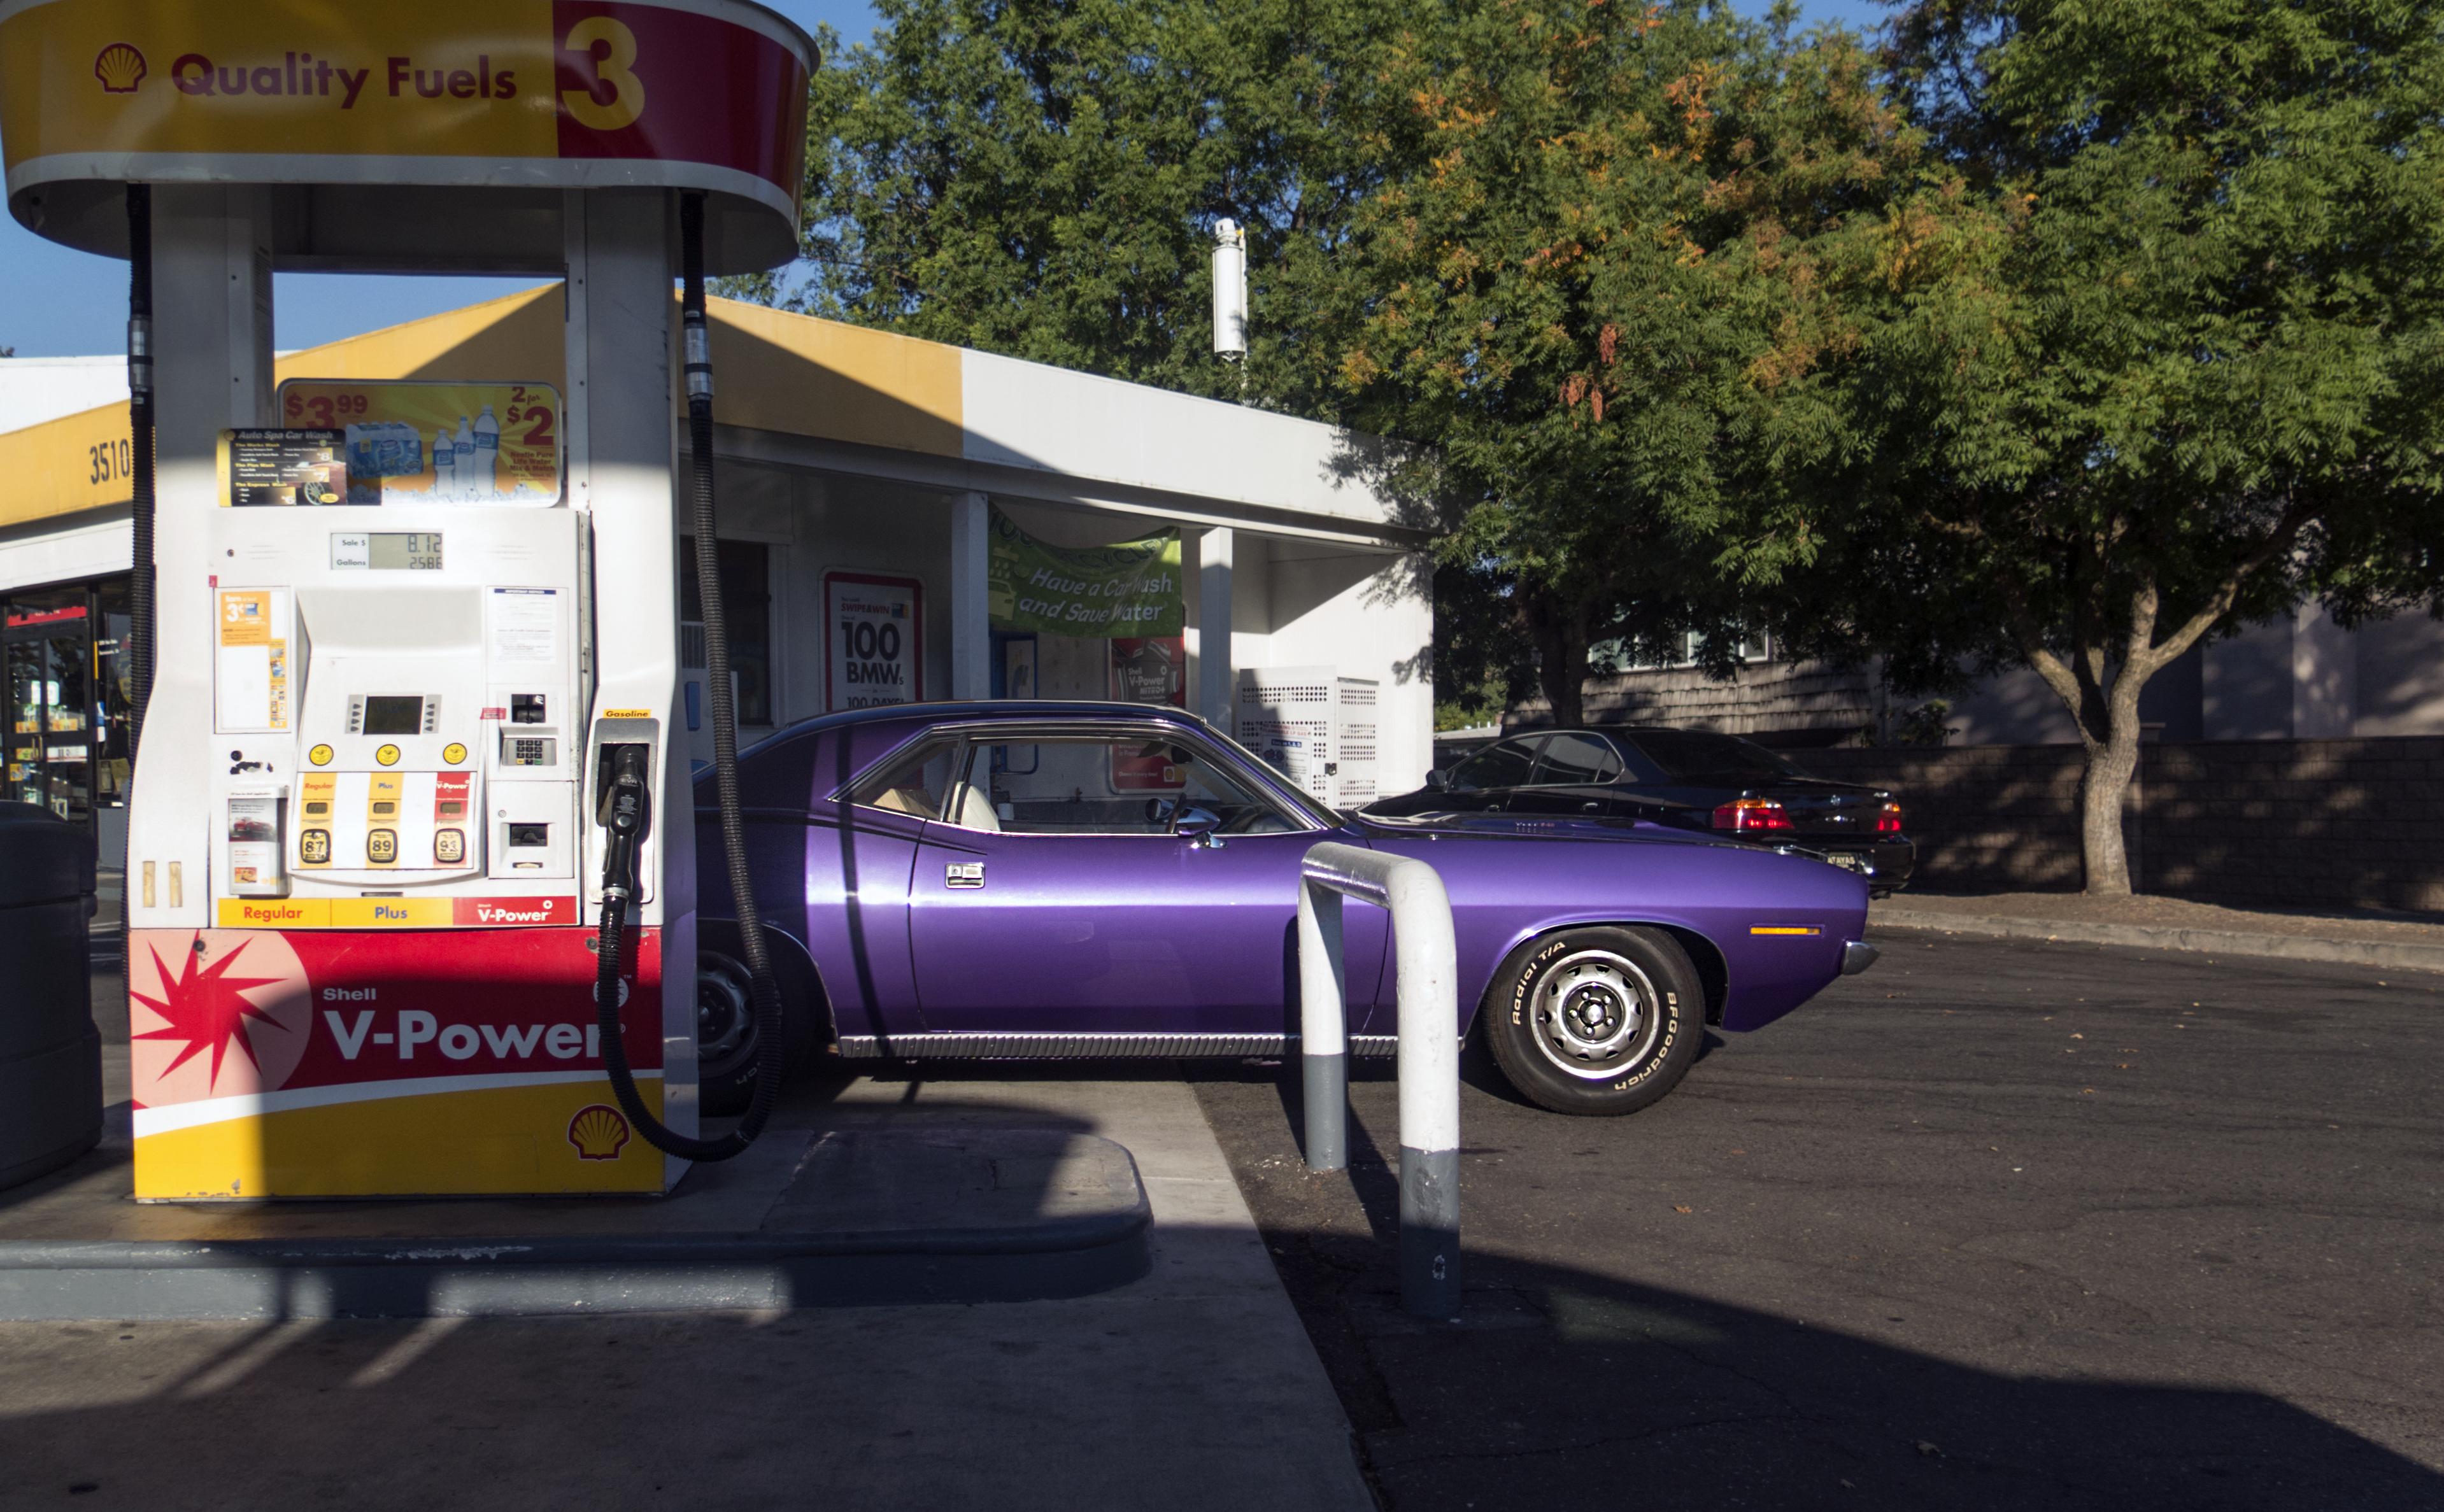
car, purple, driving, transportation, transport, truck, vehicle, paint, shell, sports car, 2015, dodge, challenger, 1970, gasstation, gaspump, 365, fuel, 3652015imstillstanding, 1970s, plumcrazypurple, yesithasahemi, land vehicle, automobile make